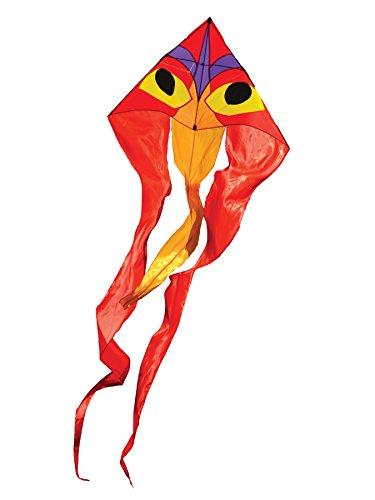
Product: In the Breeze Ibis Wave Delta Kite, 52-Inch
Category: Toys & Games | Sports & Outdoor Play | Kites & Wind Spinners | Kites
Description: In the Breeze item 3152 -Ibis Wave Delta Kite.
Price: $8.48
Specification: ProductDimensions:0.5x52x178inches|ItemWeight:8.8ounces|ShippingWeight:8.8ounces|Manufacturer:InTheBreeze|ASIN:B00PXFC1BS|Itemmodelnumber:3152